Larz Anderson Auto Museum

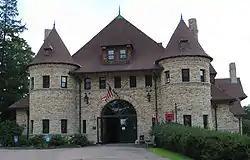
Carriage House

Larz Anderson Auto Museum is located in the Anderson Carriage House on the grounds of Larz Anderson Park in Brookline, Massachusetts and is the oldest collection of motorcars in the United States.